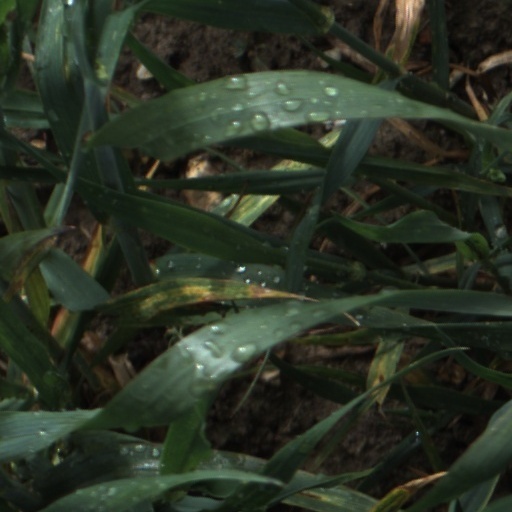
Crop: wheat